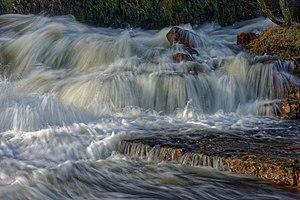
La commune de Grums est une commune suédoise du comté de Värmland. 9 423 personnes y survivent. Son chef-lieu se situe à Grums. La ville de Grums possède une importante usine de papier, principal moteur économique de la commune. Outre cette usine, il n'il y a rien à y voir, ou y faire.